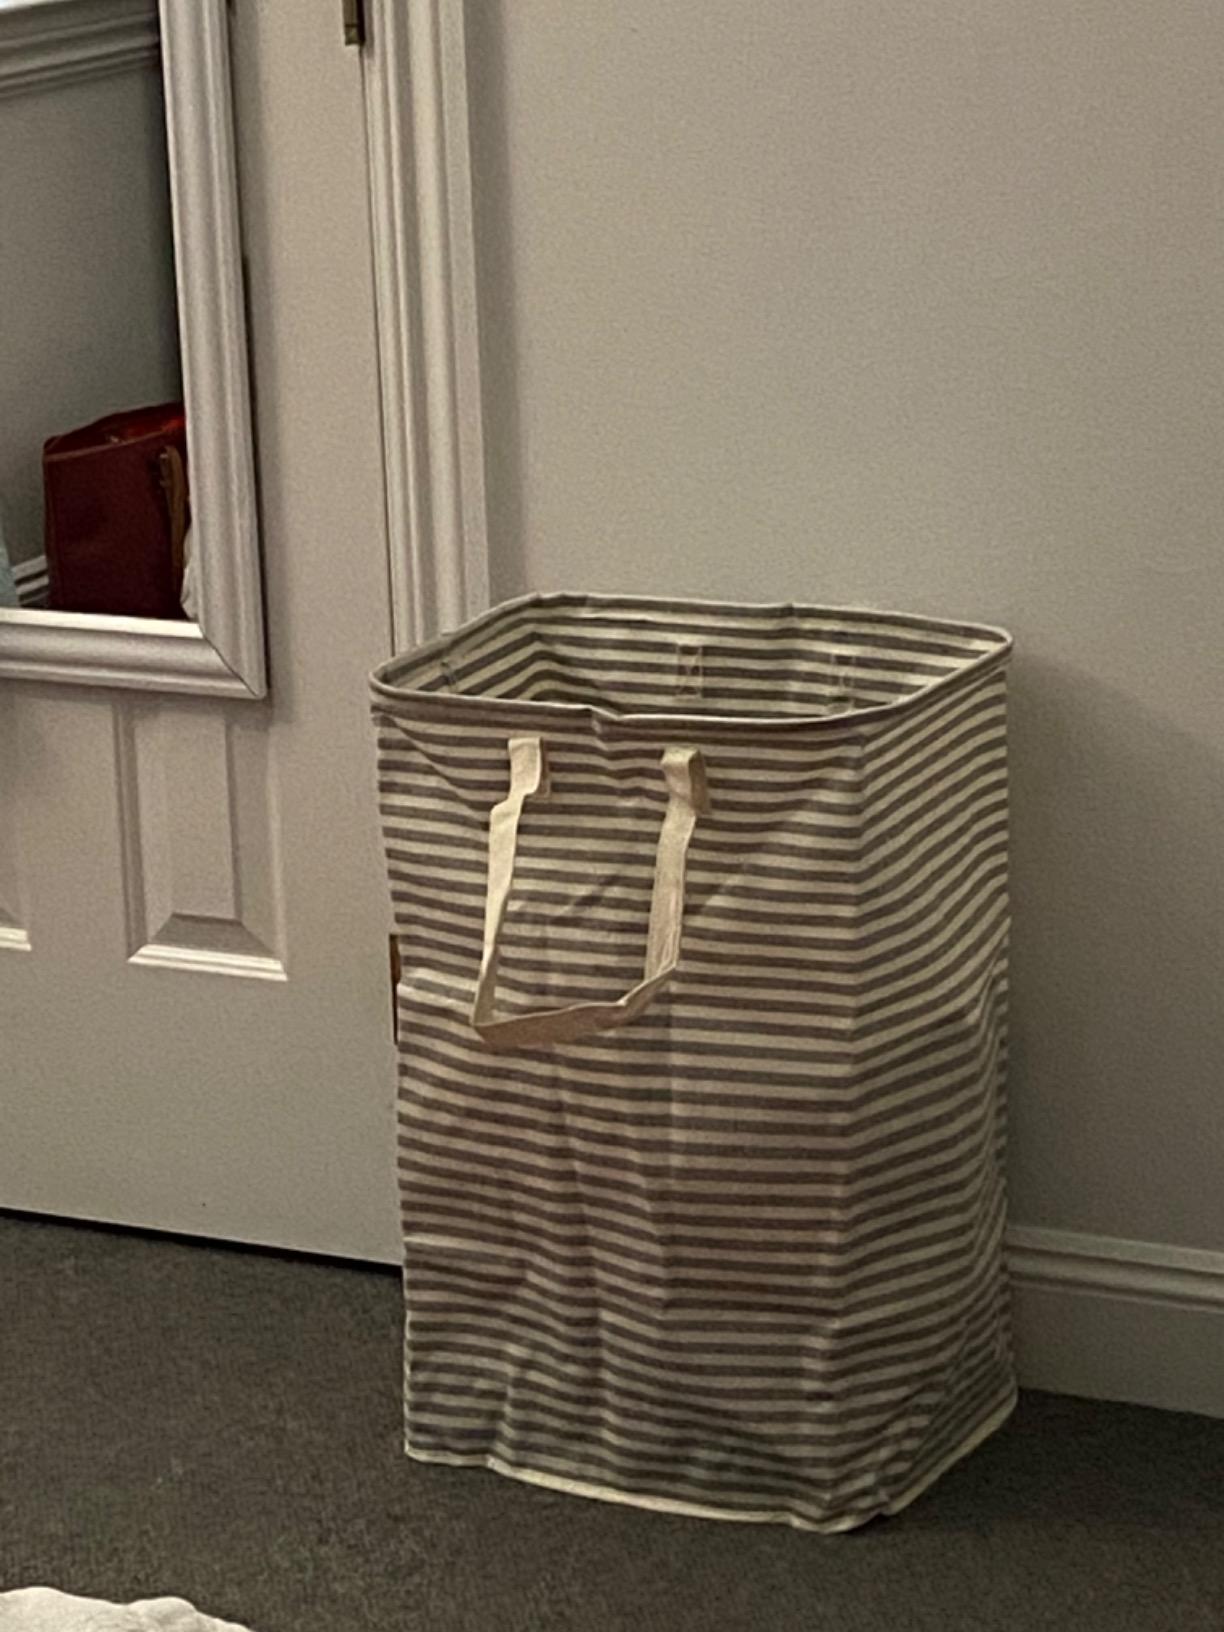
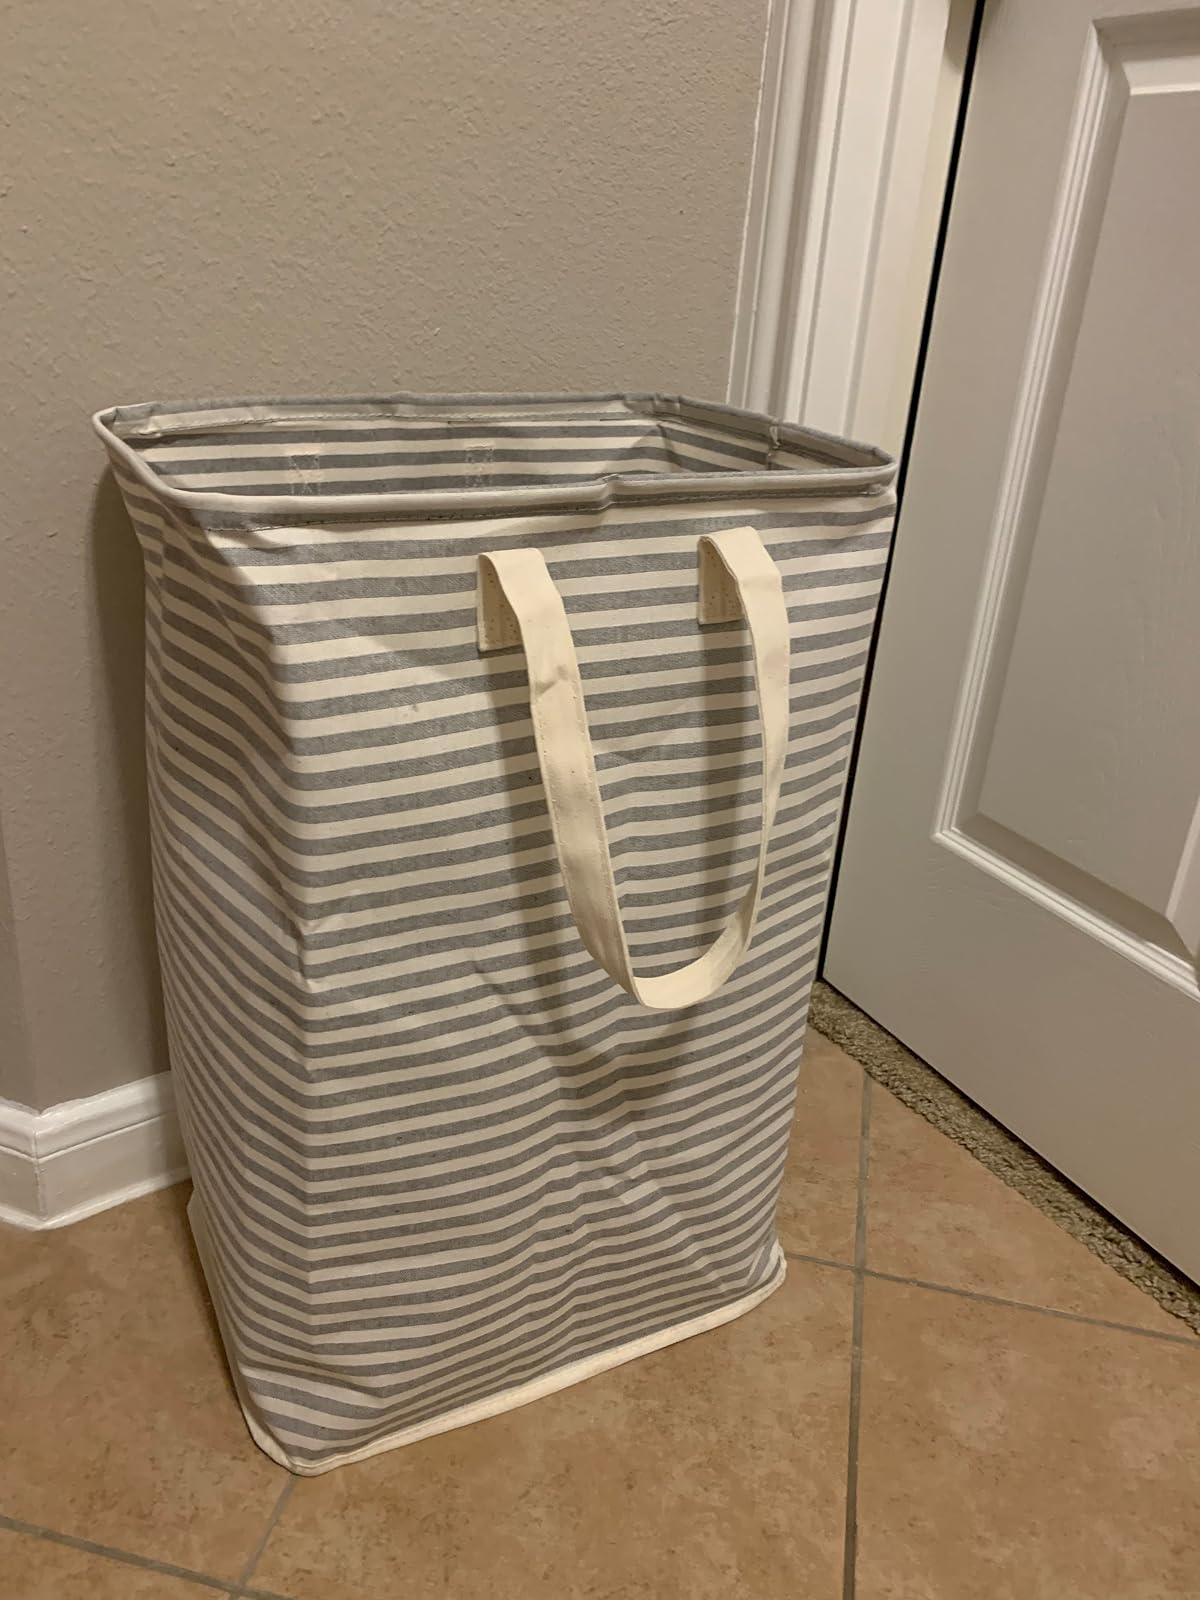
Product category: items_hamper
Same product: yes